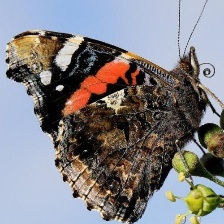
Species: RED ADMIRAL
Butterfly family (ImageNet category): admiral